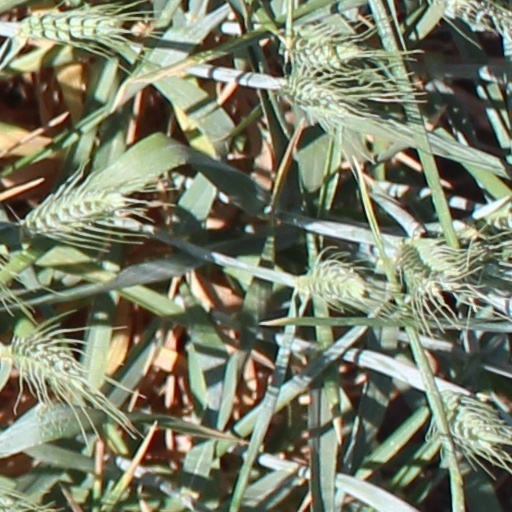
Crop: wheat